List of birds of Guatemala

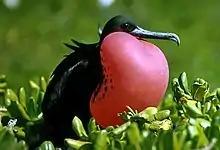
Magnificent frigatebird

Frigatebirds are large seabirds usually found over tropical oceans. They are large, black-and-white, or completely black, with long wings and deeply forked tails. The males have colored inflatable throat pouches. They do not swim or walk and cannot take off from a flat surface. Having the largest wingspan-to-body-weight ratio of any bird, they are essentially aerial, able to stay aloft for more than a week.